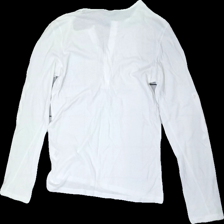
View: back
Type: Top
Category: Ladies
Brand: H&M
Colors: White
Material: 100% Cotton
Cut: Regular
Size: S
Season: All
Price range: 50-100
Recommended usage: Reuse